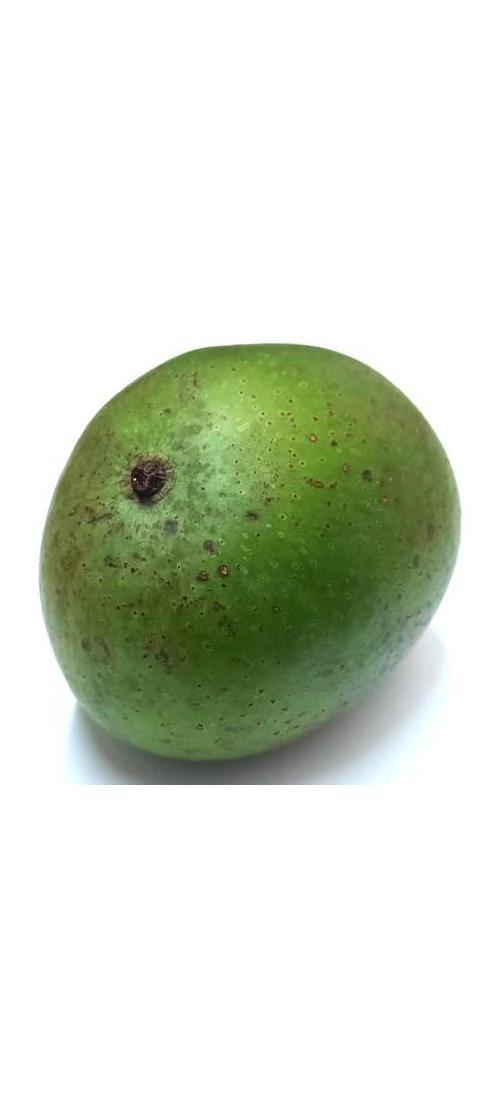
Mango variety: Ashshina Zhinuk